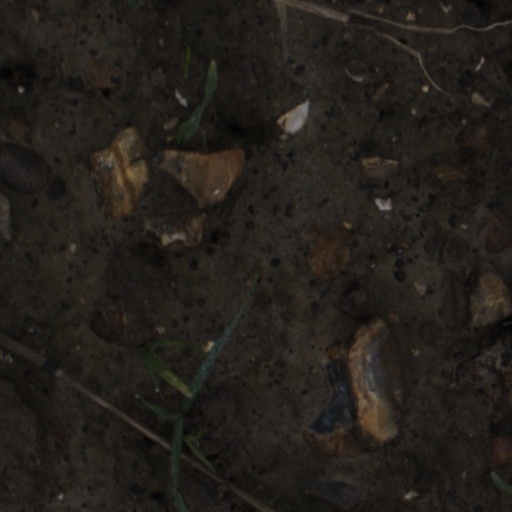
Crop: wheat